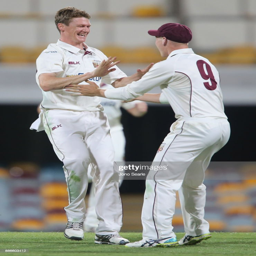
person celebrates taking a wicket during day of the match .